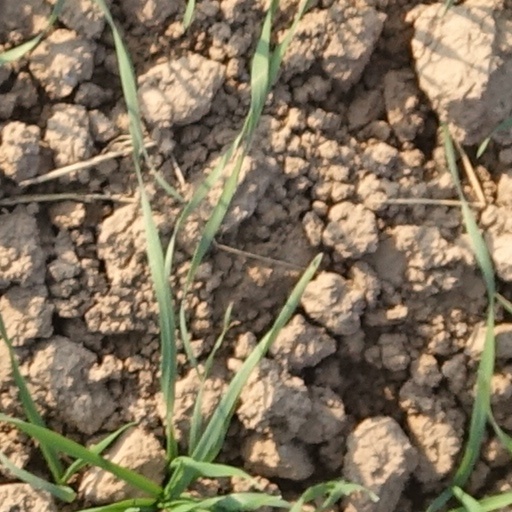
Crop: wheat